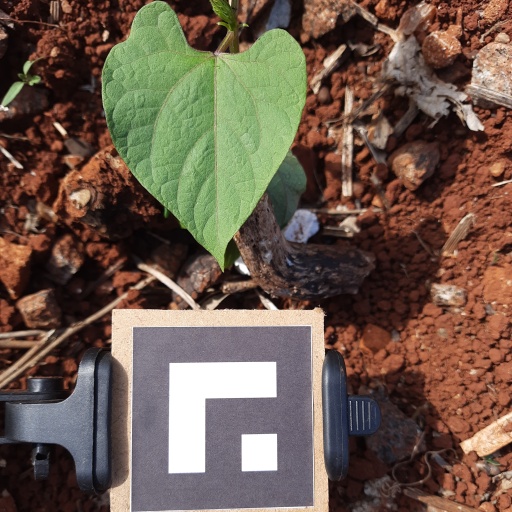
Observations: flat surface, no eating holes, under sunlight